SDS Sigma series

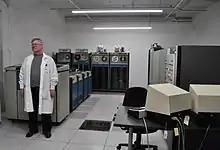
An XDS Sigma 9 at the Living Computer Museum, Seattle, Washington, US, 2014

The Sigma 9 may hold the record for the longest lifetime of a machine selling near the original retail price. Sigma 9 computers were still in service in 1993. In 2011, the Living Computer Museum in Seattle, Washington acquired a Sigma 9 from a service bureau (Applied Esoterics/George Plue Estate) and has made it operational. That Sigma 9 CPU was at the University of Southern Mississippi until November 1985 when Andrews University purchased it and took it to Michigan. In February 1990, Andrews University via Keith Calkins sold and delivered it to Applied Esoterics in Flagstaff, Arizona. Keith Calkins made the Sigma 9 functional for the museum in 2012/2013 and brought up the CP-V operating system in December 2014. The various other system components came from other user sites, such as Marquette, Samford and Xerox/Dallas.